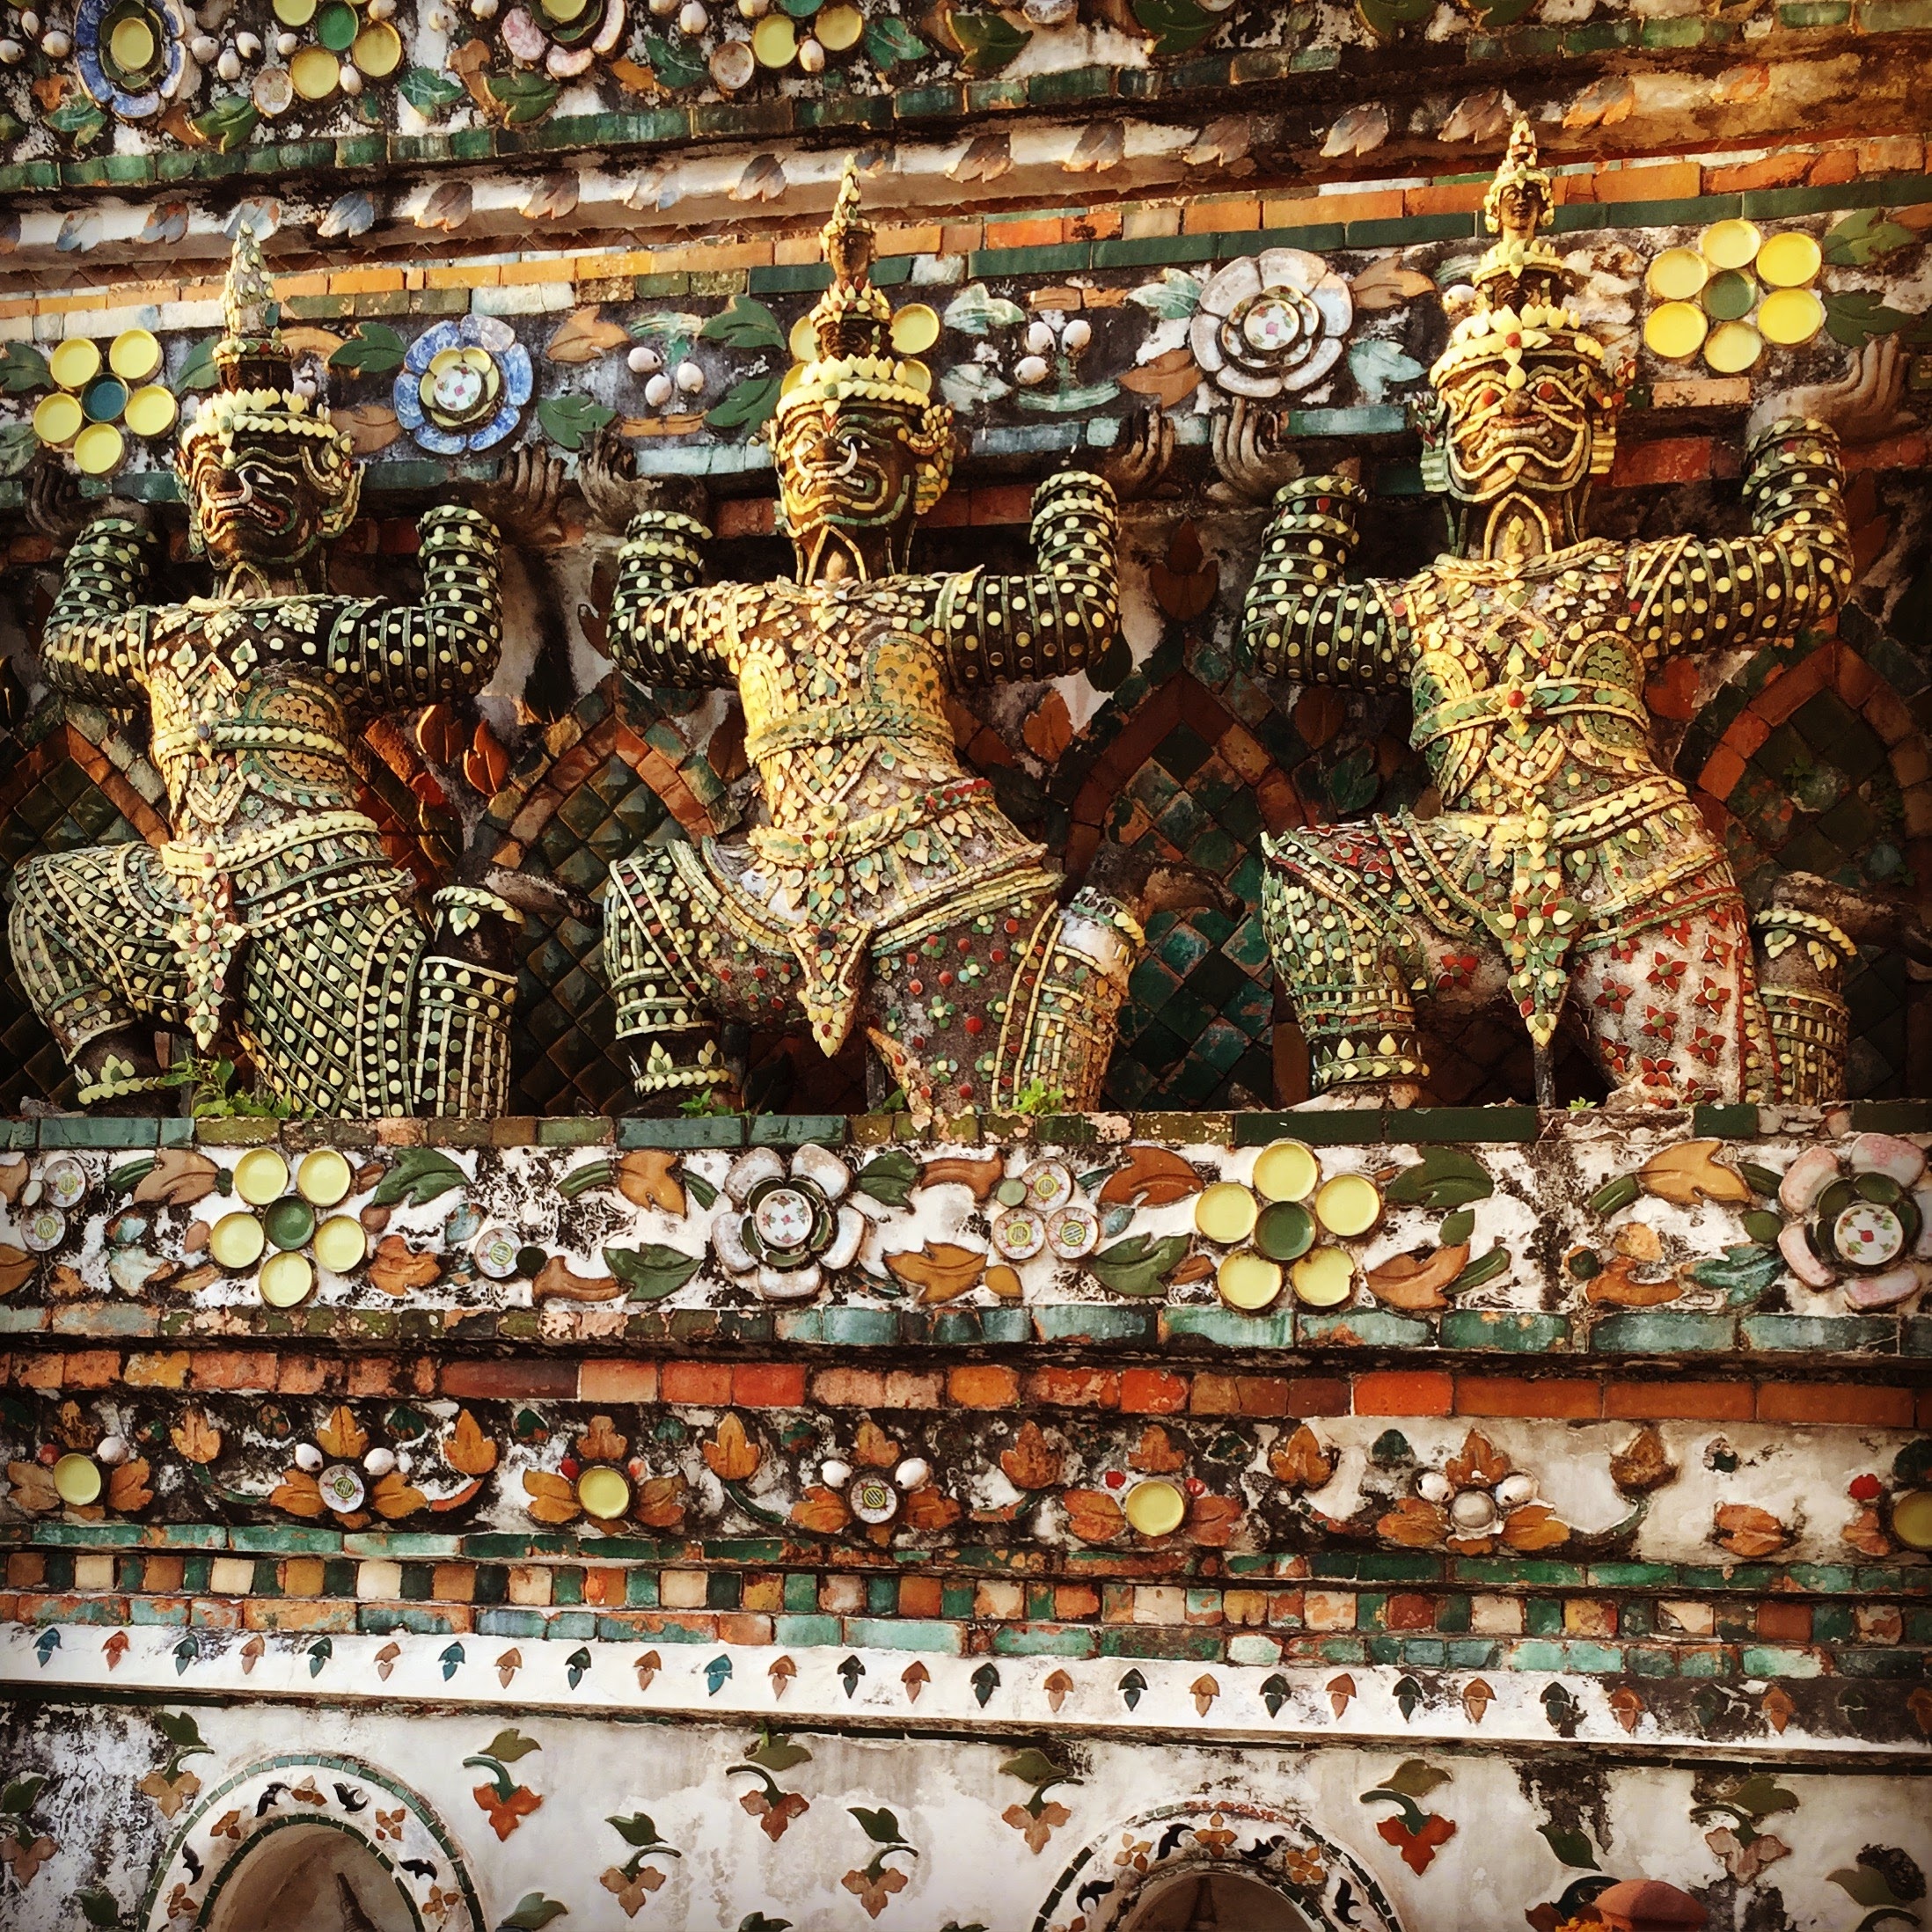
building, hindu temple, temple, place of worship, art, ancient history, carving, bazaar, shrine, tradition